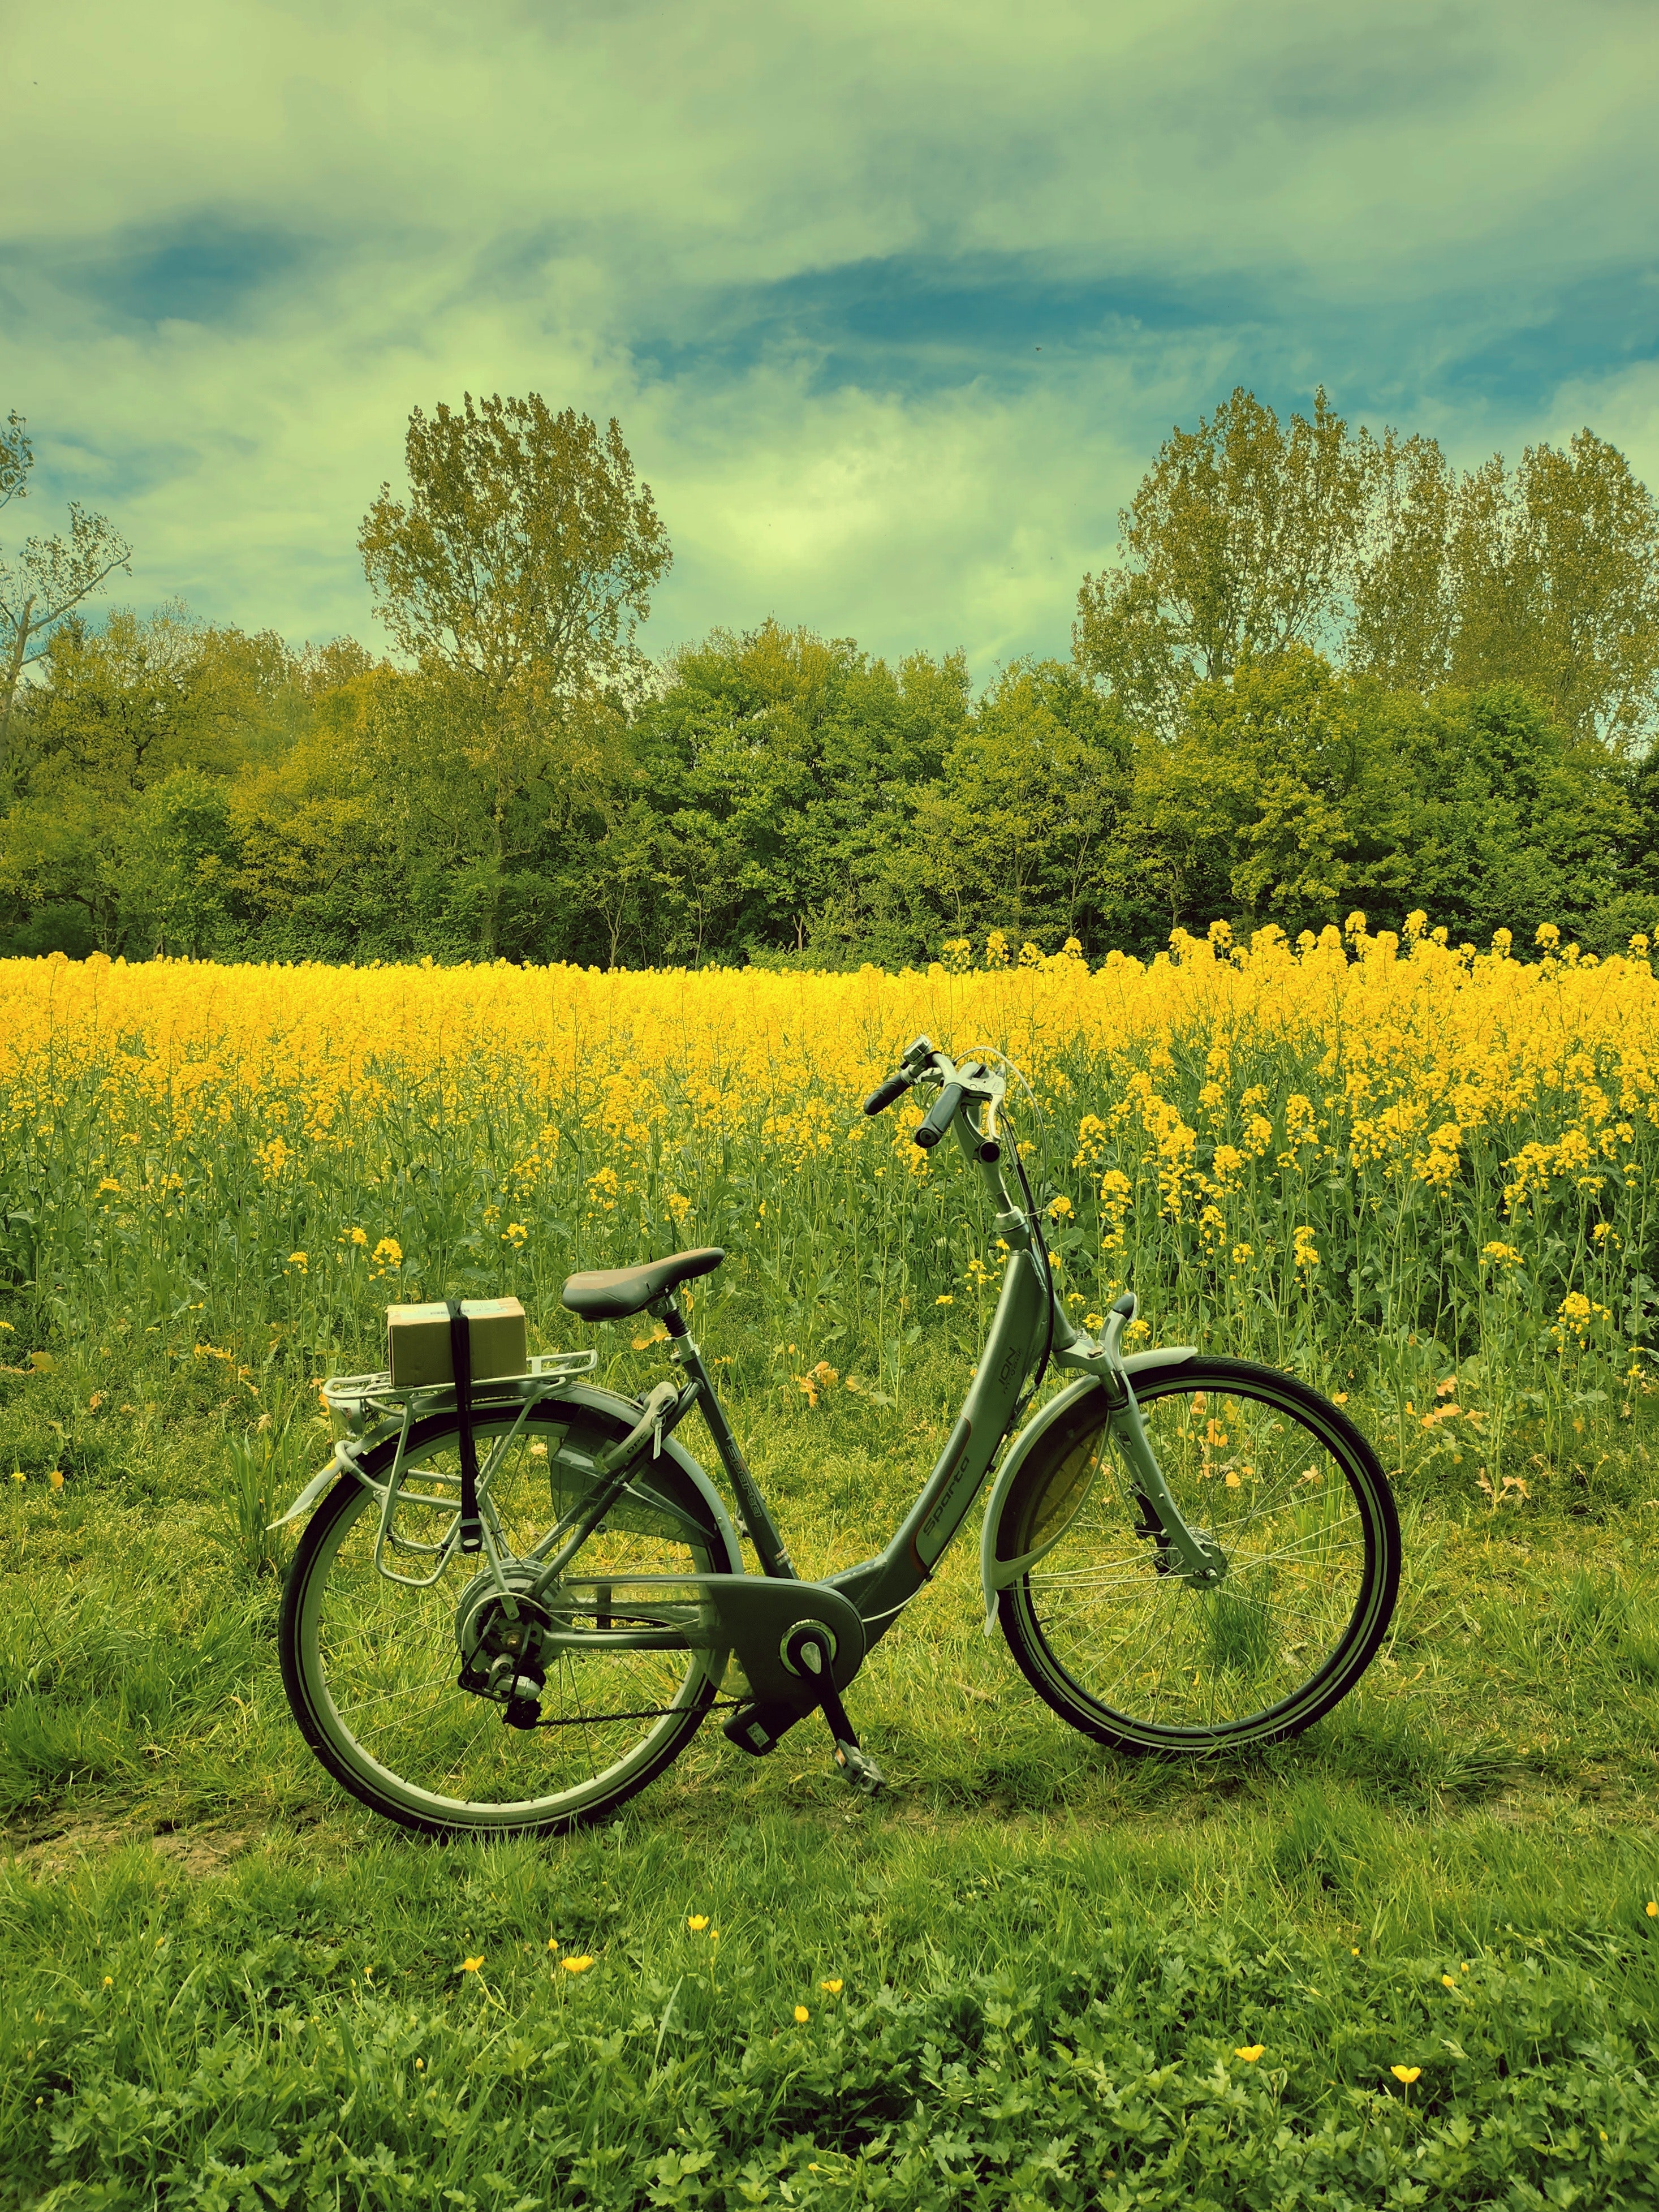
bike, bicycle, tire, plant, wheel, sky, cloud, bicycles equipment and supplies, flower, bicycle wheel, bicycle tire, bicycle handlebar, vehicle, People in nature, tree, natural landscape, bicycle frame, bicycle fork, grass, agriculture, grassland, landscape, plain, rural area, bicycle accessory, bicycle saddle, meadow, grass family, cycling, road, automotive wheel system, spoke, prairie, bicycle part, field, recreation, horizon, shrub, pasture, mustard, Bicycle stem, crop, rim, road bicycle, soil, plantation, flowering plant, hybrid bicycle, mustard and cabbage family, dirt road, steppe, wildflower, bicycle pedal, shrubland, canola, paddy field, brassica, farm, cycle sport, sunflower, cash crop, transport